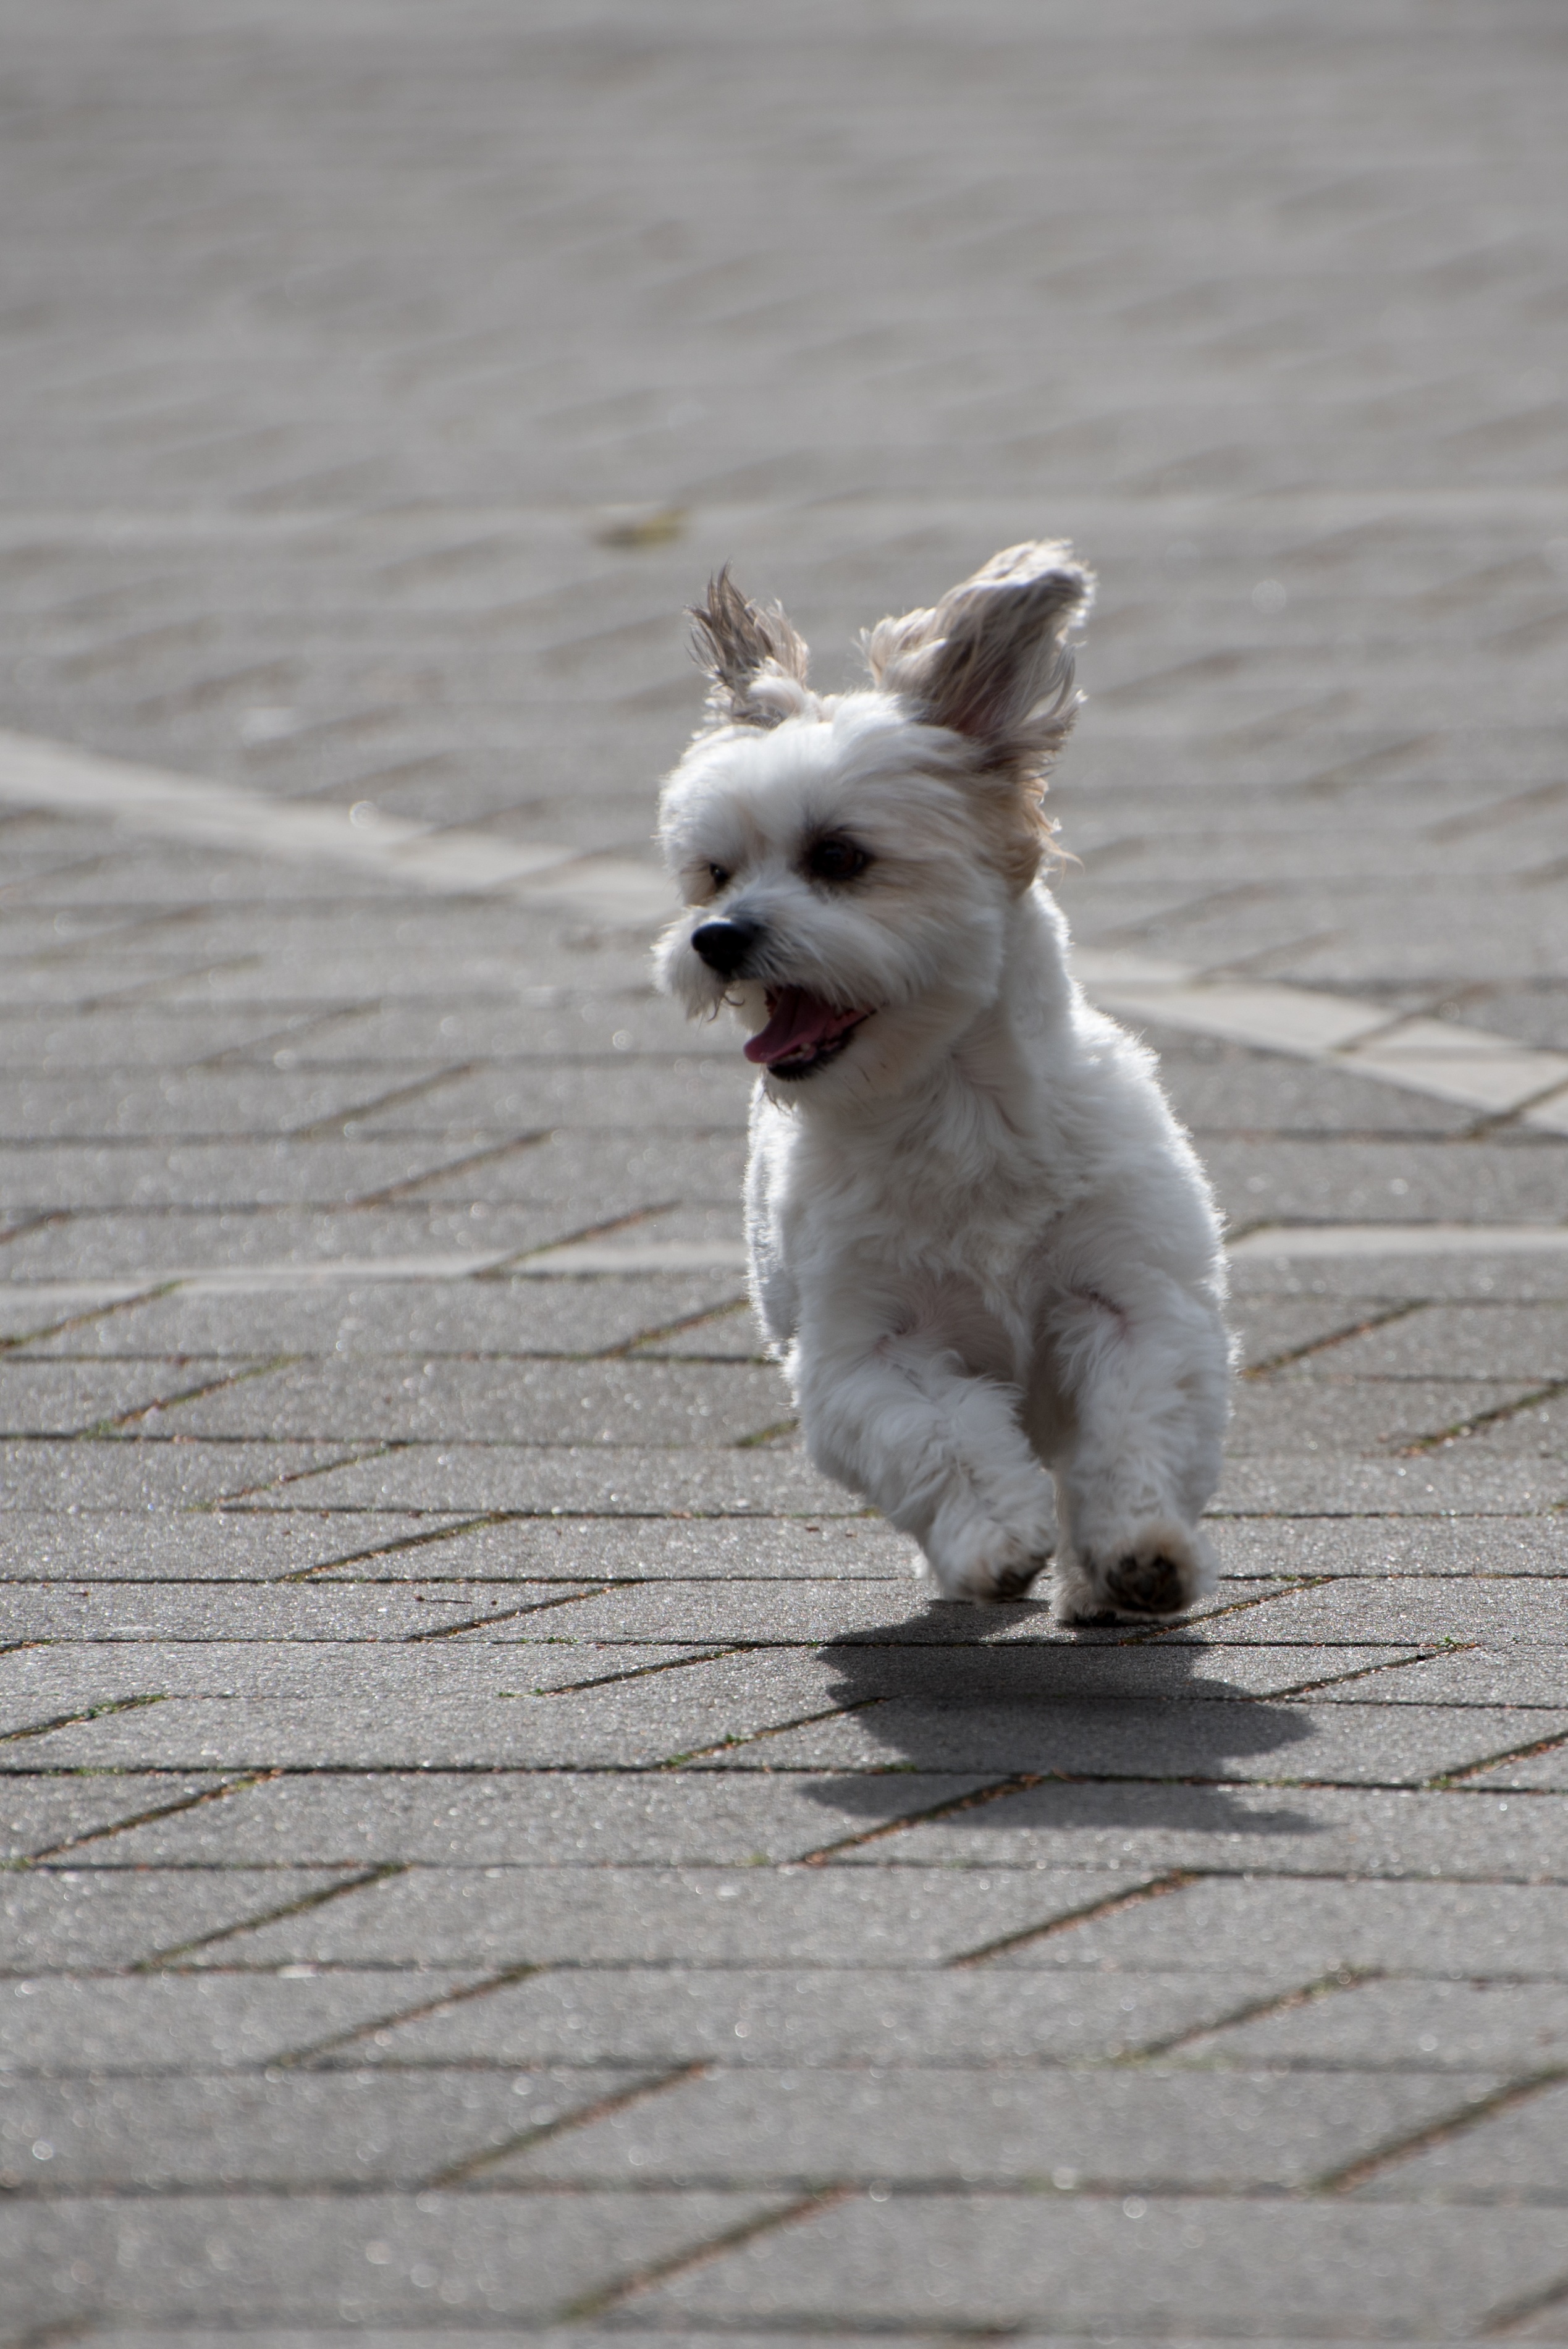
white, puppy, dog, animal, motion, pet, mammal, racing, vertebrate, mix, fast, dog breed, terrier, cairn terrier, maltheser, dog like mammal, west highland white terrier